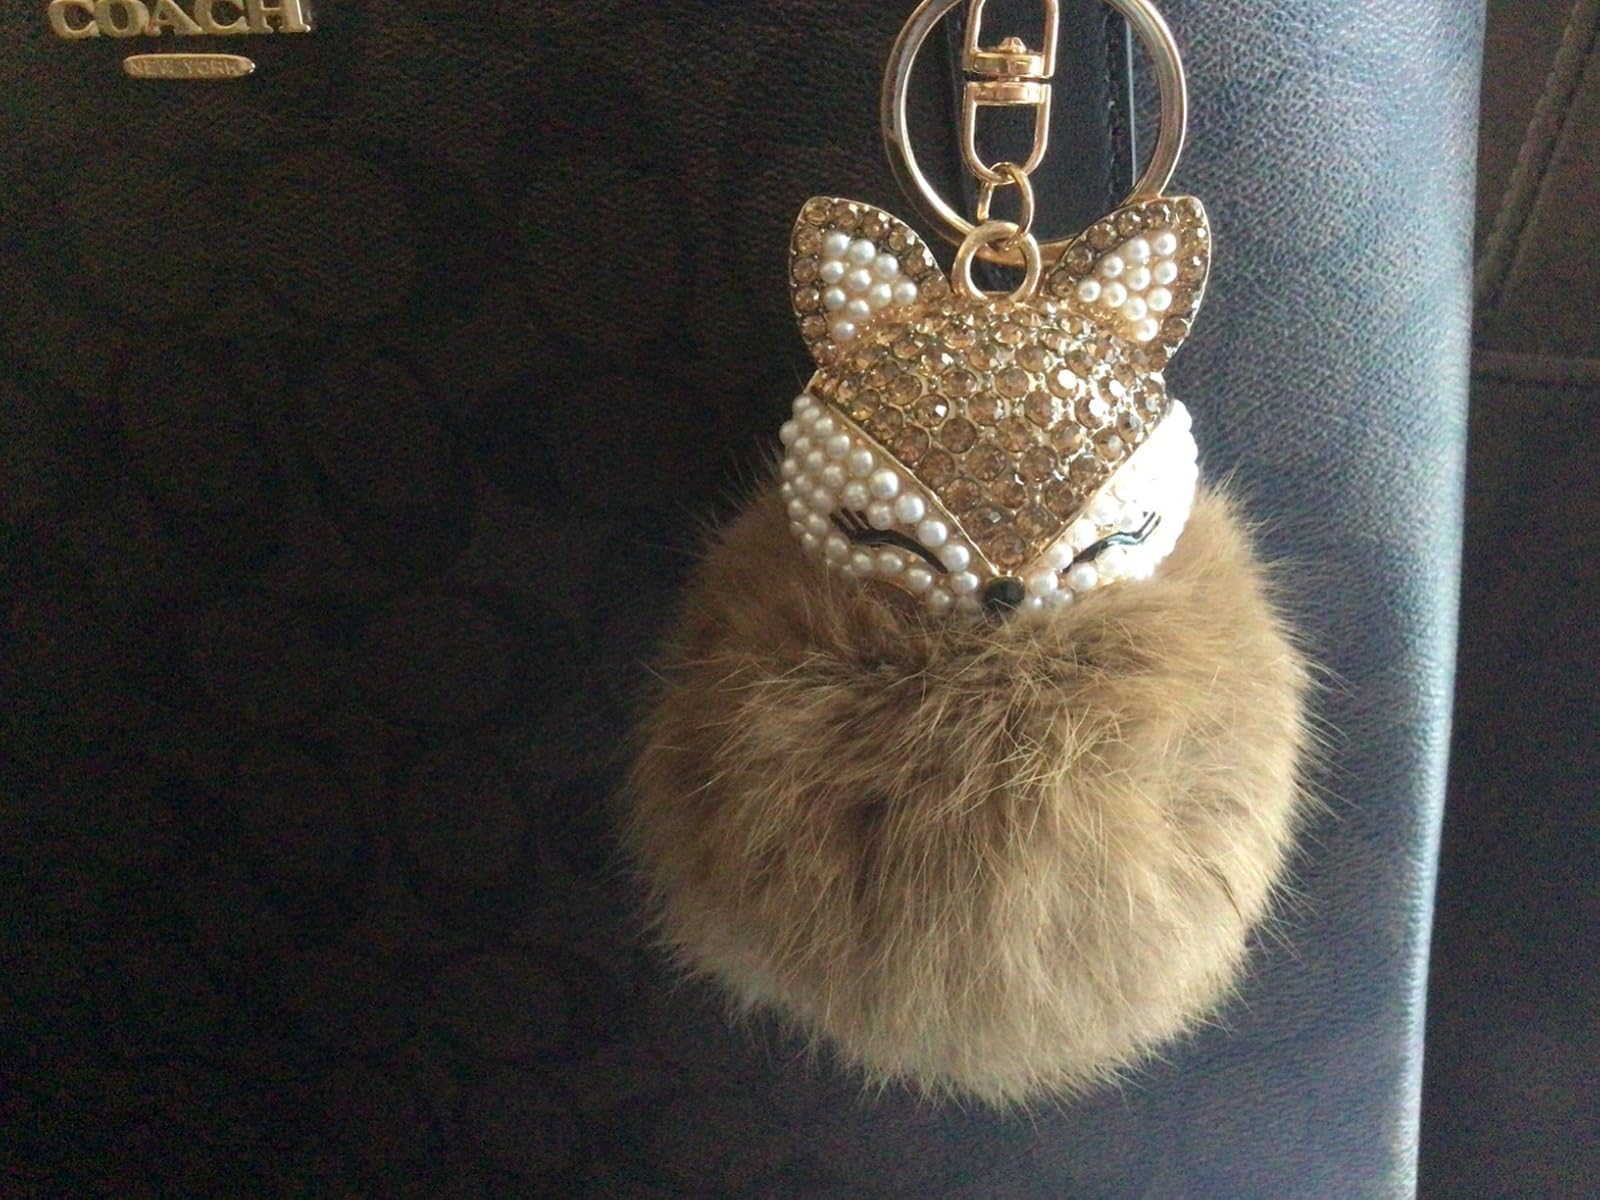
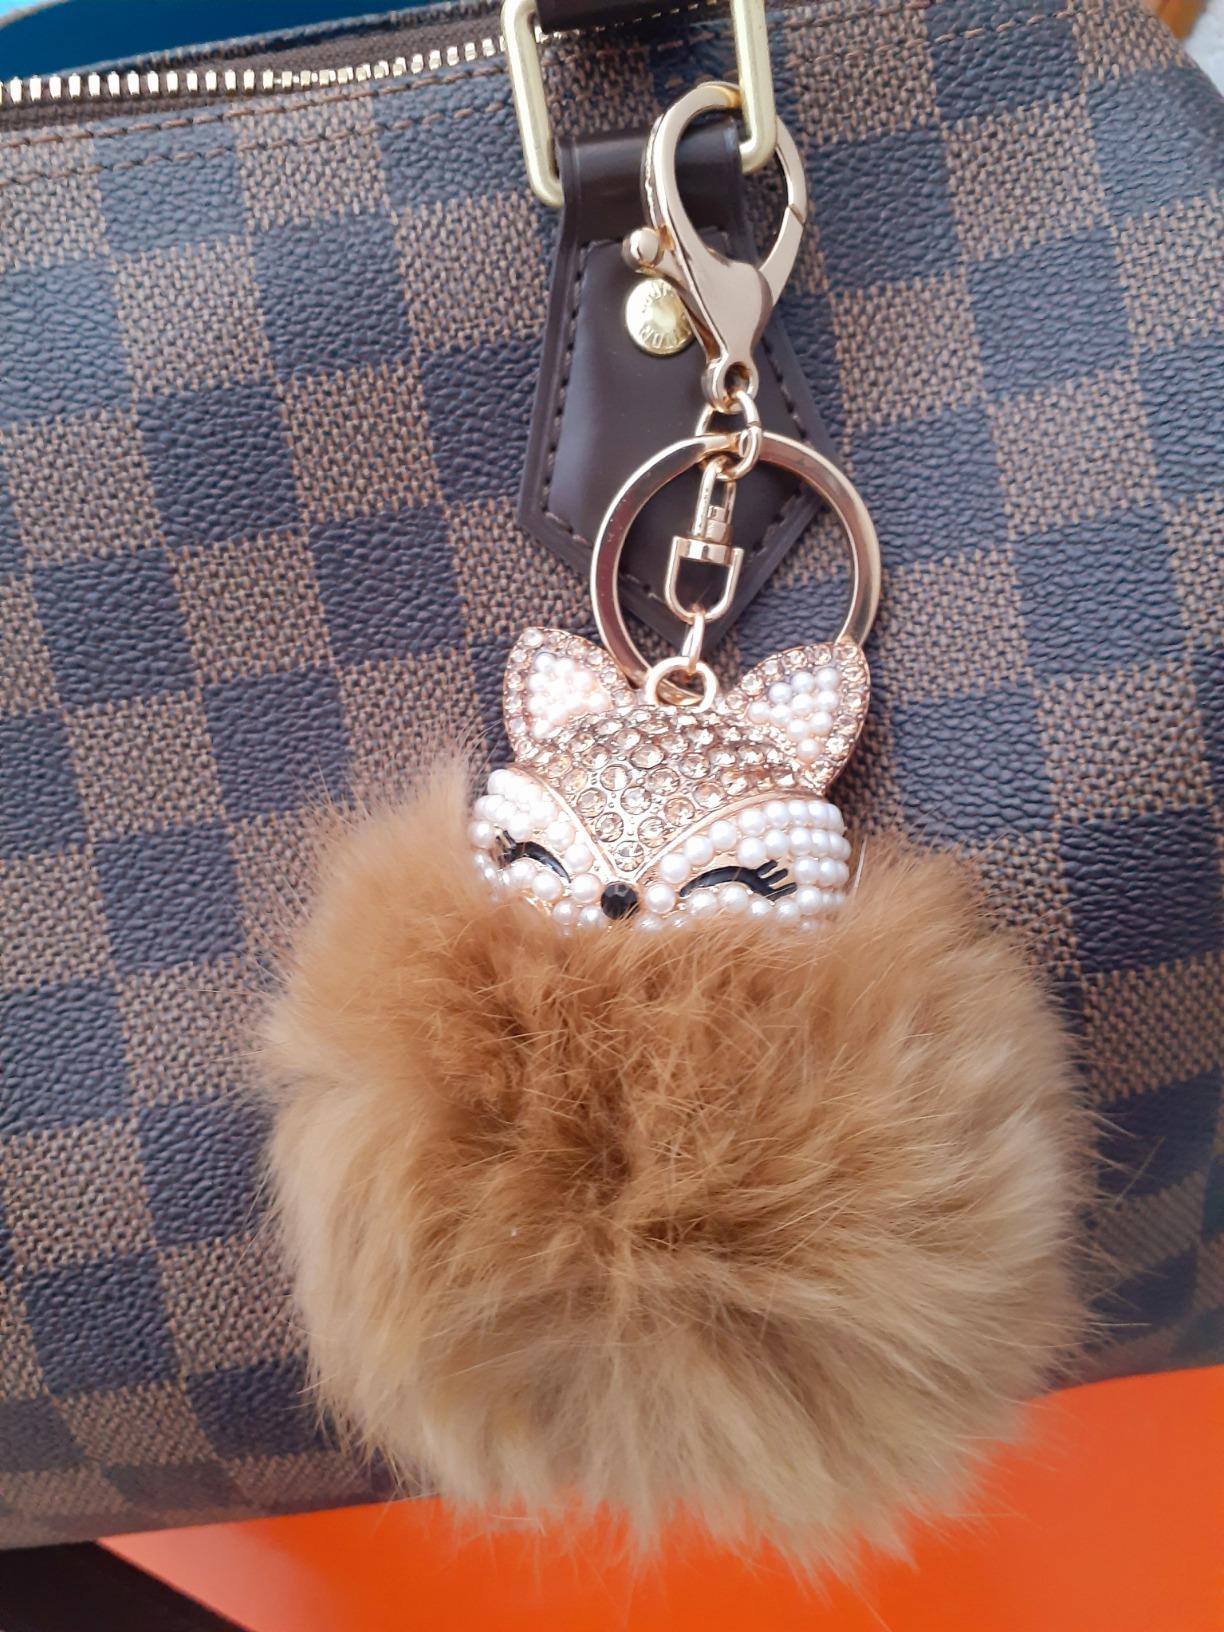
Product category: accessories_keychain
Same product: yes